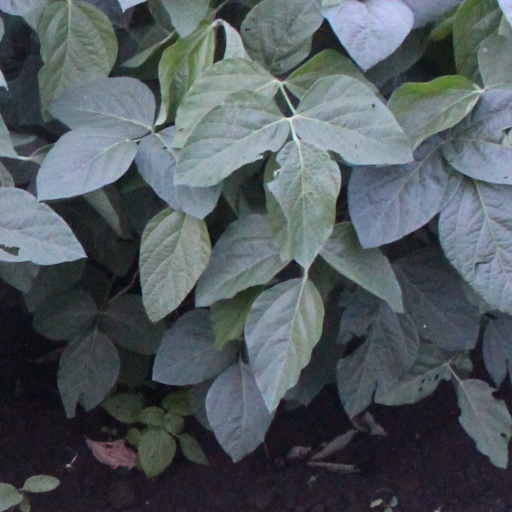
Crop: soybean